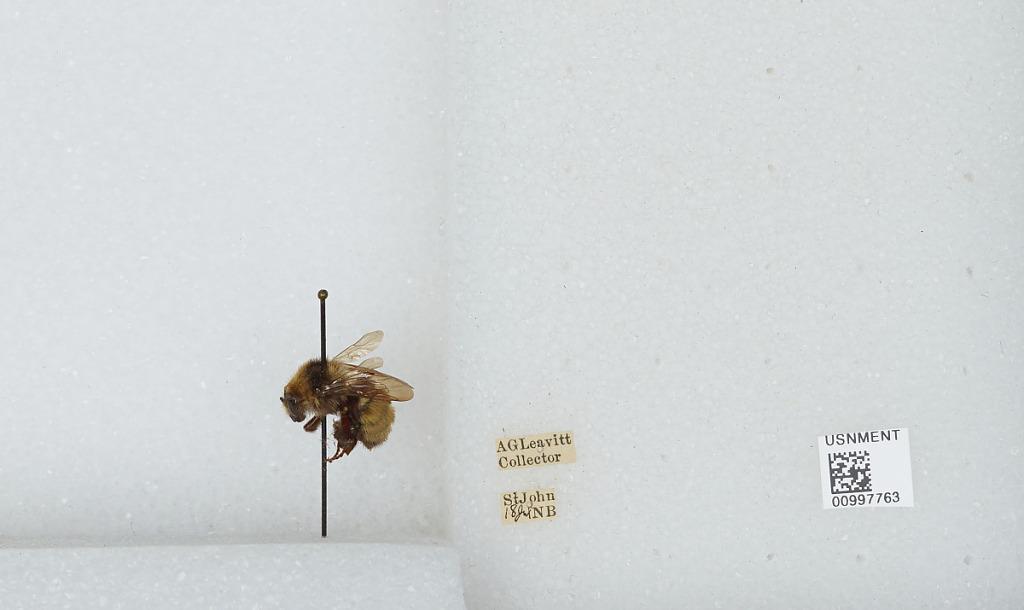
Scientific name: Bombus (Subterraneobombus) borealis Kirby
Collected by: A. Leavitt
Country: Canada
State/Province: New Brunswick
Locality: Saint John
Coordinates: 45.2806, -66.0761